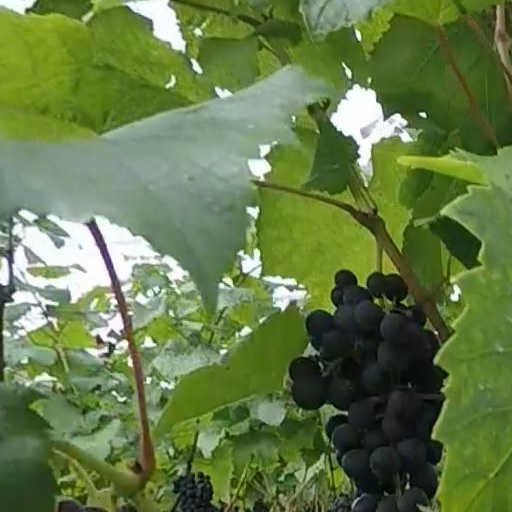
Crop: grape